Charles May Oelrichs

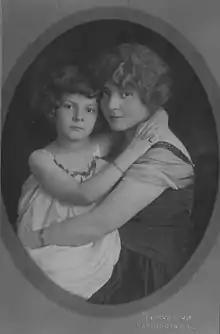
Daughter-in-law Marjorie Ramely Oelrichs and granddaughter Marjorie.

Oelrichs was born on August 27, 1858, in Baltimore, Maryland. He was the son of German-born Henry Ferdinand Oelrichs (1810–1875), a senior partner in the firm of Oelrichs & Lurman, and Julia Matilda (née May) Oelrichs (1819–1879), who was born in Washington, D.C. His siblings included Hermann Oelrichs, an agent of Norddeutsche Lloyd shipping who married Theresa Alice Fair, daughter of United States Senator and Comstock Lode millionaire James Graham Fair; and Henry Oelrichs (1856–1902). Upon his older brother's death in 1906, Charles inherited the bulk of his estate.